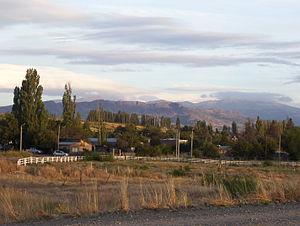
Le Río Percey est une rivière argentine de la province de Chubut en Patagonie. C'est un sous-affluent du río Futaleufú, tributaire du bassin du Pacifique.